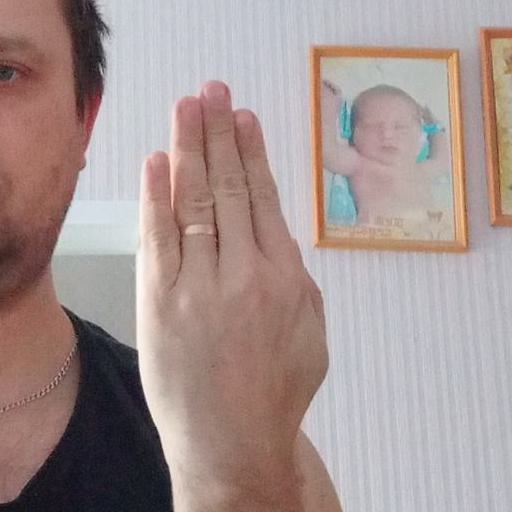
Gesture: stop_inverted